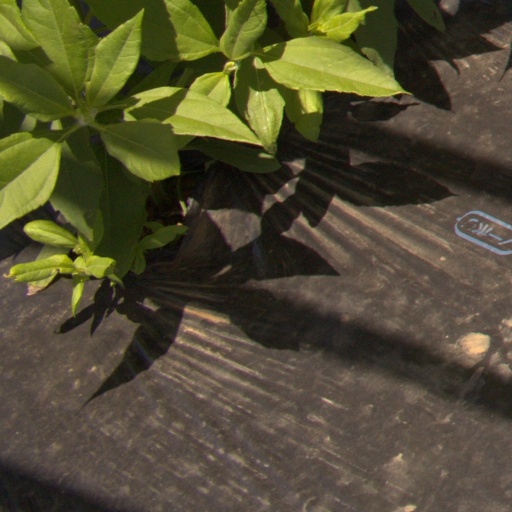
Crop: Jerusalem artichoke